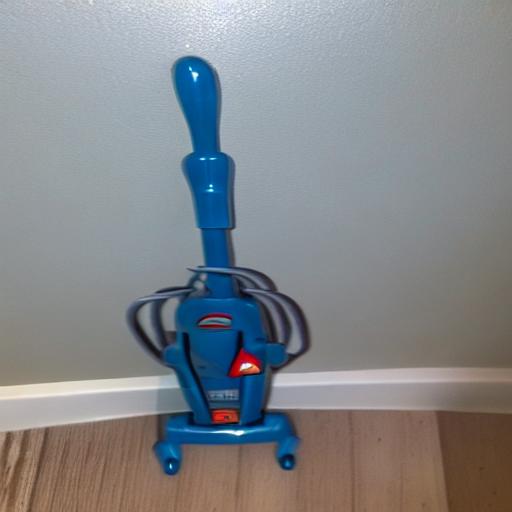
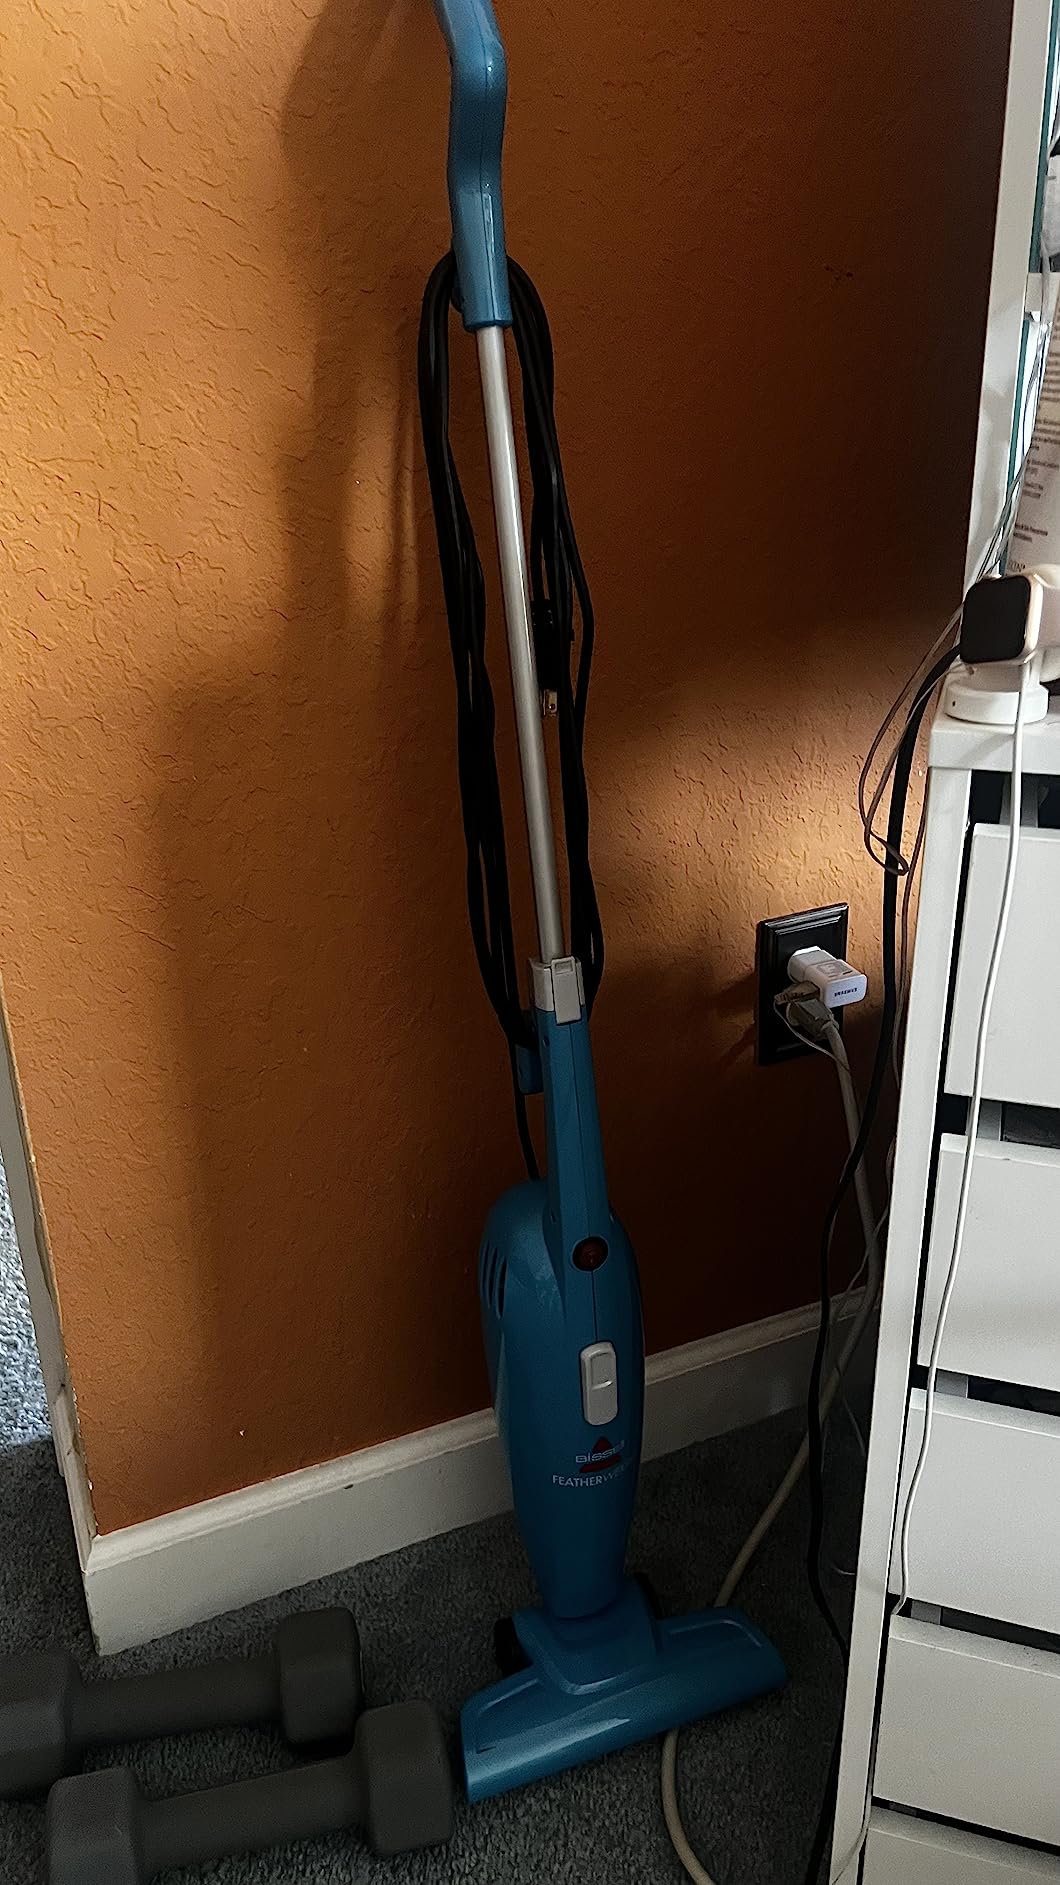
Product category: items_vacuum
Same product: no